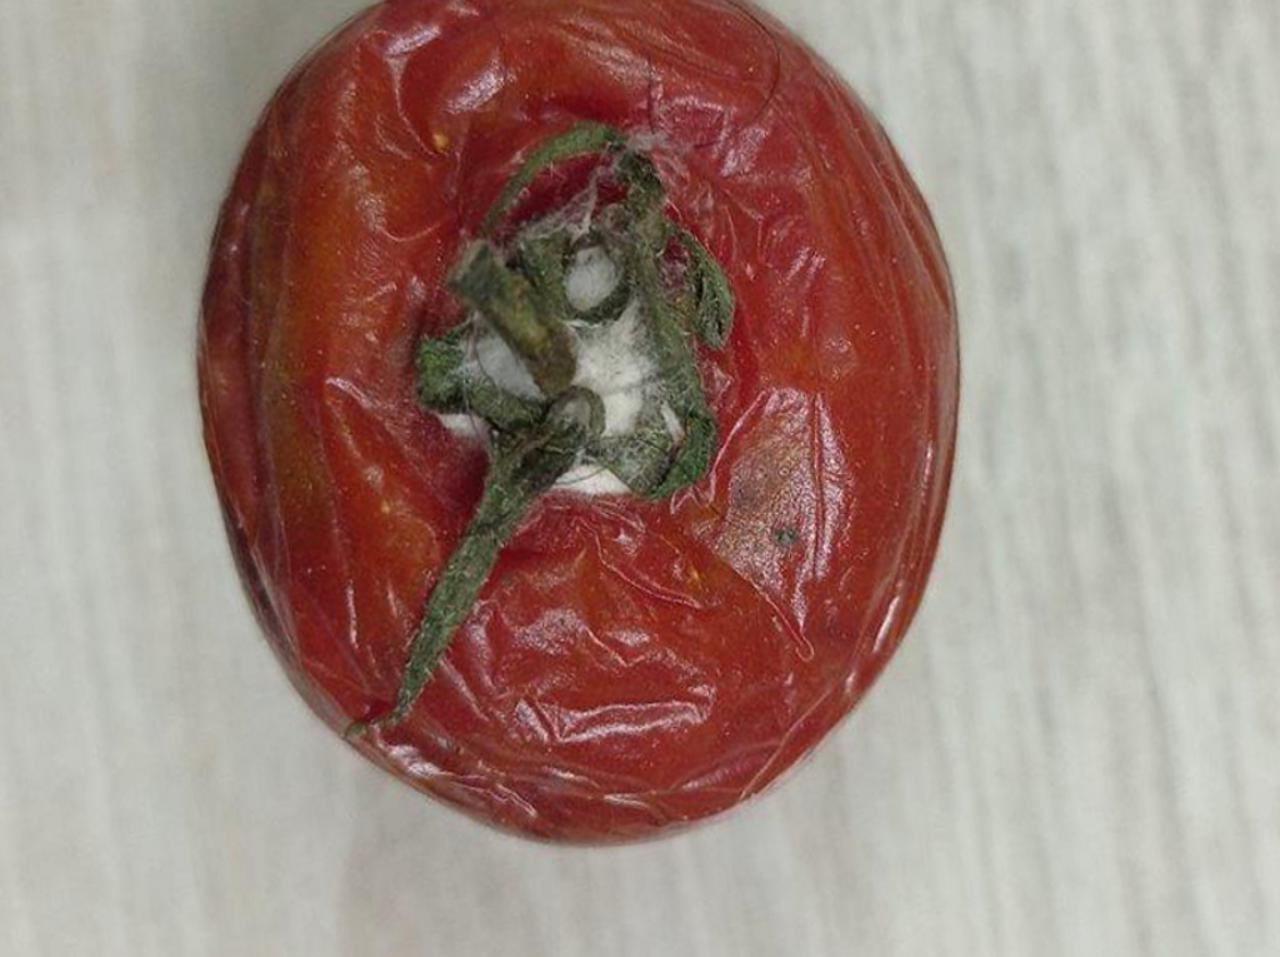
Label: Rotten